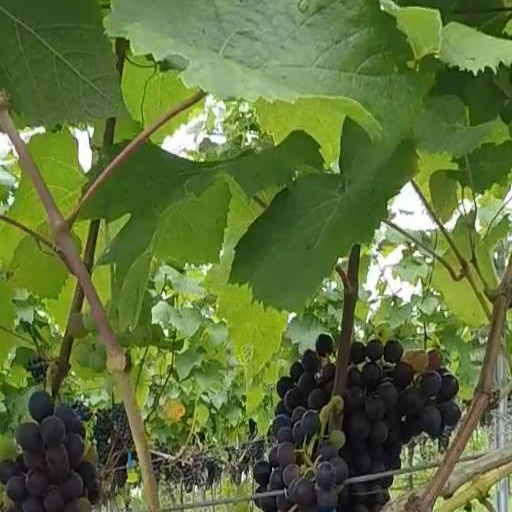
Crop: grape